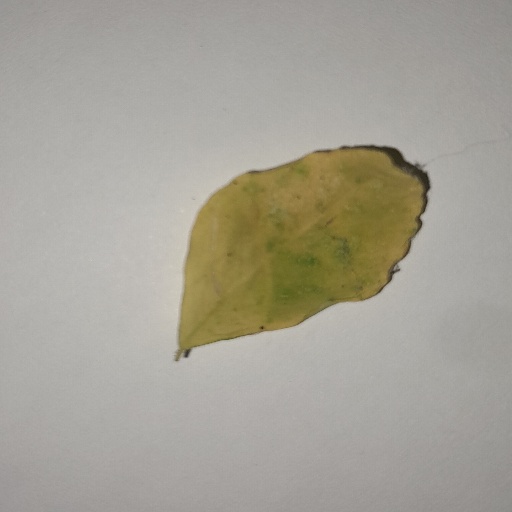
Species: Sojina
Leaf condition: Yellow Leaf